Bahías de Huatulco International Airport

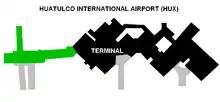
Terminal diagram

Furthermore, the airport accommodates logistics and courier companies and features a dedicated general aviation terminal that supports various activities such as tourism, flight training, executive aviation, and general aviation.